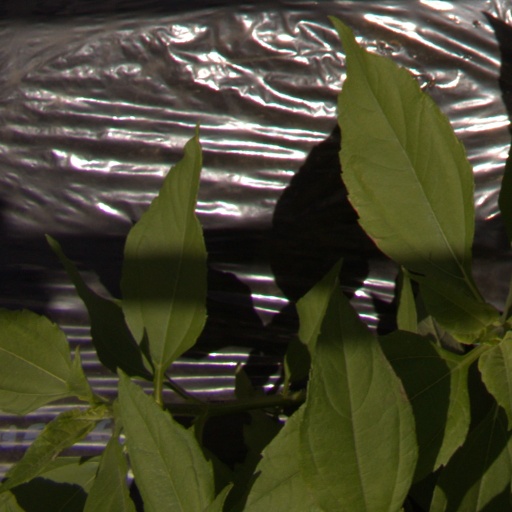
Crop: Jerusalem artichoke